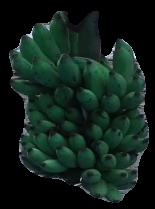
Variety: elakki-bale
Grade: grade3